Beef and broccoli

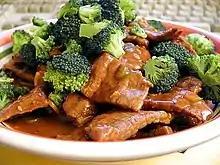

The dish is prepared by stir-frying sliced steak and broccoli florets with oyster or soy sauce and aromatics such as garlic and ginger. Sugar or honey may be used to sweeten the sauce. Corn starch is commonly used to tenderize the beef and thicken the sauce.